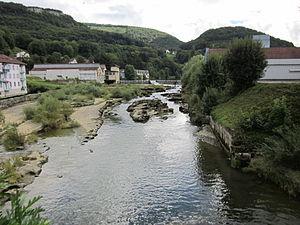
Pont-de-Roide - le Doubs et les usines
Pont-de-Roide-Vermondans, issu de la fusion en 1973 des communes de Pont-de-Roide et Vermondans est une commune française située dans le département du Doubs, en région Bourgogne-Franche-Comté.